Scarlet Days

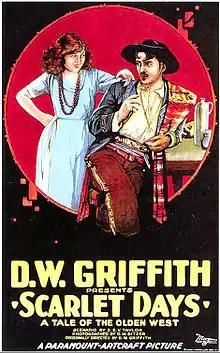
Film poster

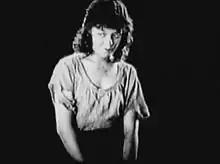
Clarine Seymour as Chiquita

Scarlet Days is a 1919 American silent Western film produced and directed by D. W. Griffith and released through Paramount/Artcraft Pictures, Artcraft being an affiliate of Paramount. Richard Barthelmess stars in a role for which Griffith had screentested Rudolph Valentino. In today's time, this film is considered by many to be one of Griffith's worst films though it might have worked better as a short film. This film was unlike others created by D. W. Griffith. According to an article written for "The Cincinnati Enquirer", written on November 16, 1919: "Unlike other recent Griffith production, "Scarlet Days" is a story of the old West, of the gold rush days of 49- Bret Harte transferred to the screen!" The Western film genre was expanding at this time and "Scarlet Days" fits into this category. Western films were popular for this time.